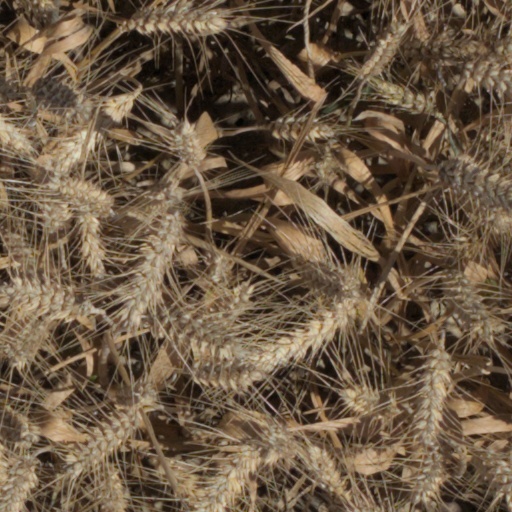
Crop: wheat